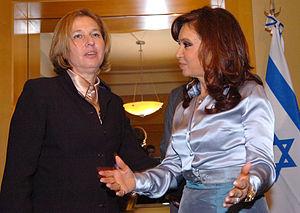
Tzipora Malka Livni, dite Tzipi Livni, née le 8 juillet 1958 à Tel Aviv, est une femme politique israélienne.
Cette liste de dirigeantes politiques recense toutes les femmes qui ont été un jour présidente, Première ministre, présidente d'assemblée parlementaire ou ayant eu rang de chef d'État, depuis la fin de la Seconde Guerre mondiale.